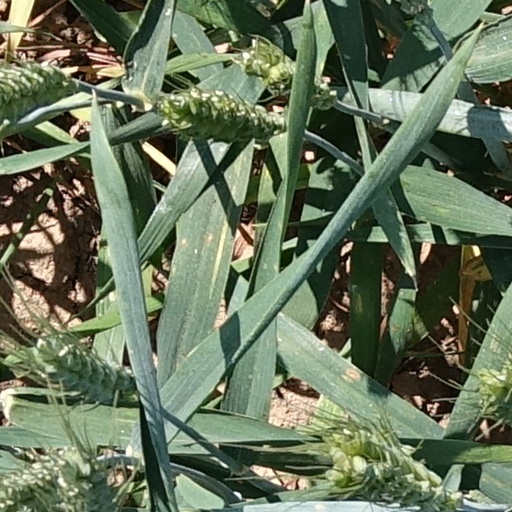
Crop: wheat